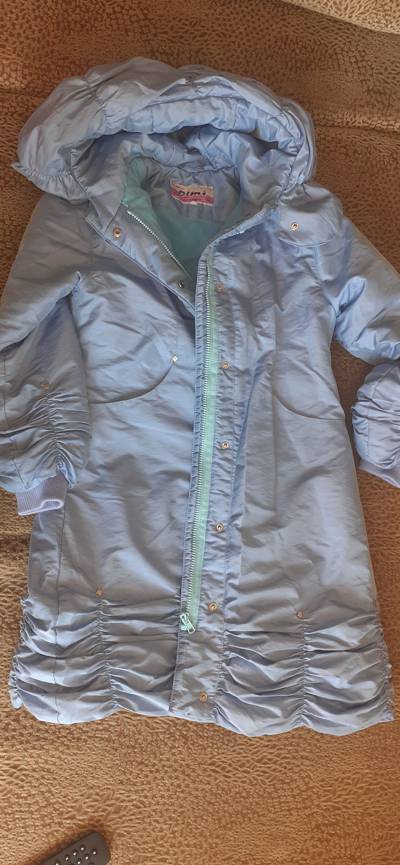
Waste category: clothes